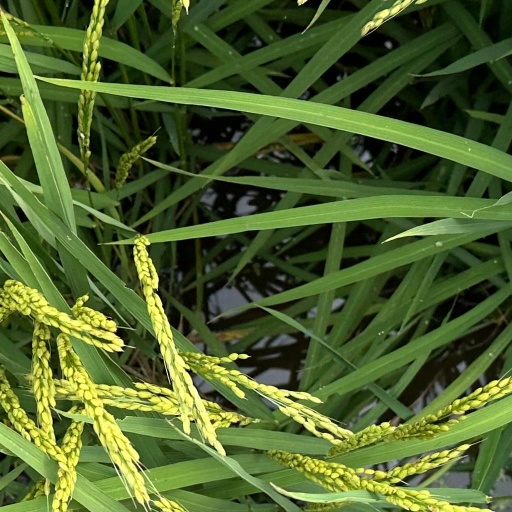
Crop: rice